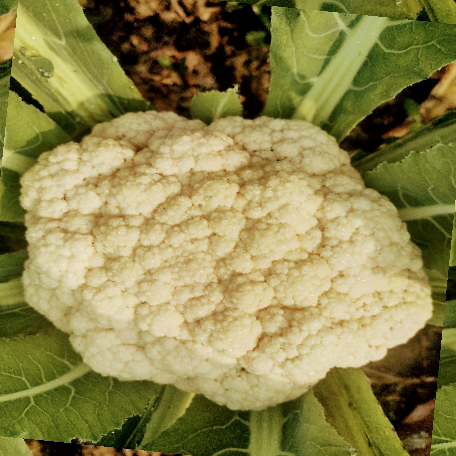
Label: Disease Free